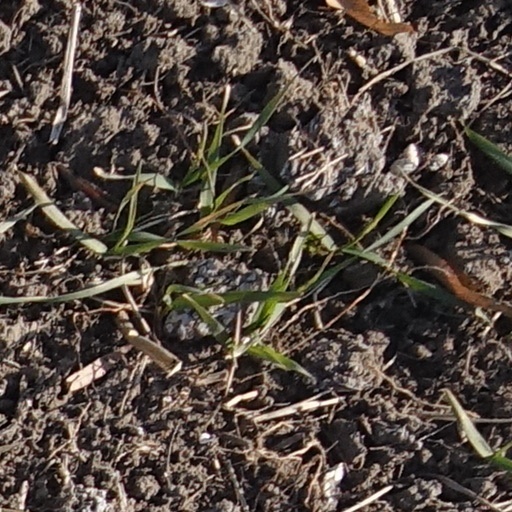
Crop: wheat